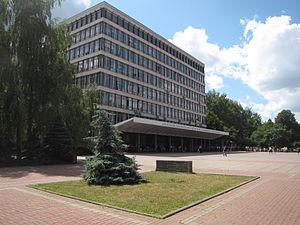
L'université nationale de Kiev de construction et d'architecture KNUCA est un établissement d'enseignement supérieur technique et de recherche fondé en 1930 à Kiev, en Ukraine.